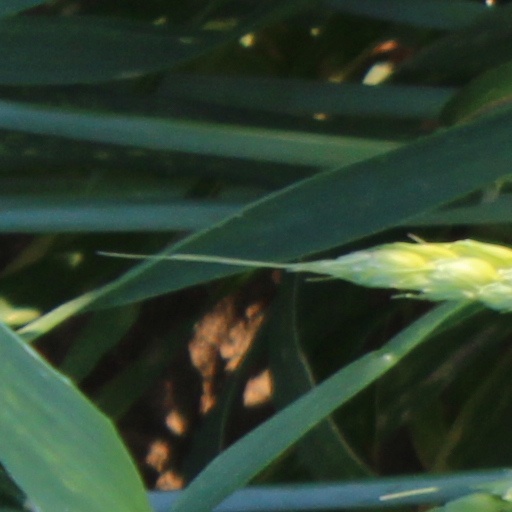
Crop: wheat